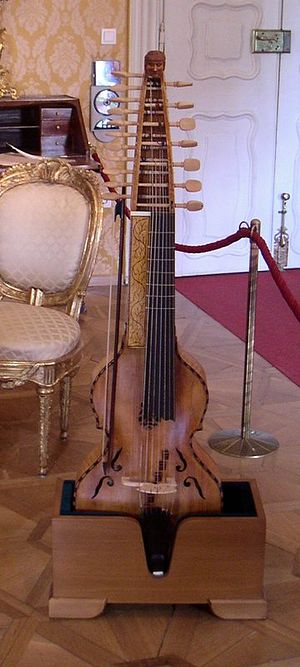
Baritone
En Baritone
"En baritoneguitar er en guitar, der skal frembringe dybere toner end almindelige guitarer og således har specielle specifikationer. Eksempelvis er gribebrættet ca. 27"" frem for de sædvanlige 24-25"". Der findes baritone-udgaver af fx den populære Gibson Les Paul, og ESP fremstiller også en række baritone-modeller.